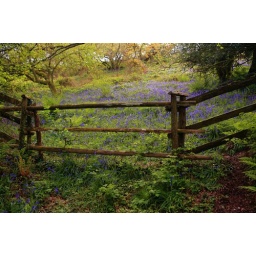
Bluebells in field in Dorset....looks like a granny's table mat.